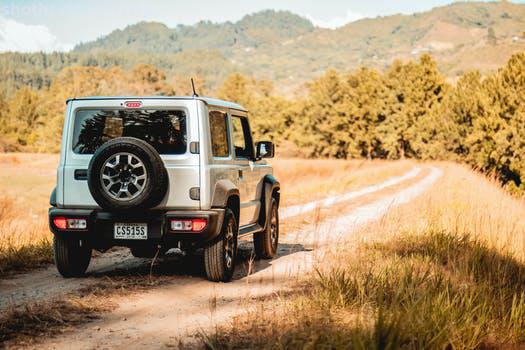
Label: Watermark